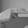
ASL letter: H